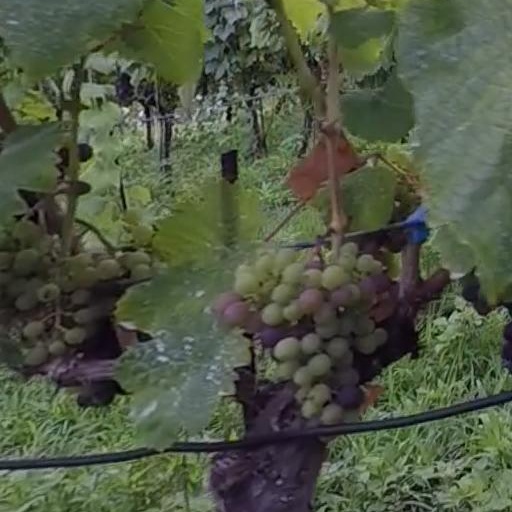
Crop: grape